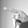
ASL letter: P